Our Lady of La Vang

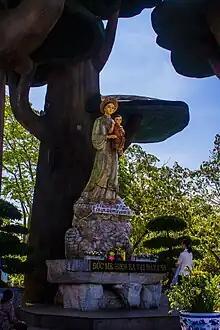
Statue of Our Lady of La Vang at La Vang Basilica

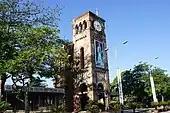
Destroyed Church of Our Lady of La Vang today

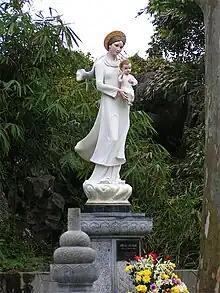
Statue of Our Lady of La Vang in Áo dài at Phát Diệm Cathedral

Our Lady of La Vang refers to a reported Marian apparition at a time when Catholics were persecuted and killed in Vietnam. The Shrine of our Lady of La Vang (Basilica of Our Lady of La Vang) is situated in what is today Hải Phú commune in Hải Lăng District of Quảng Trị Province in Central Vietnam.